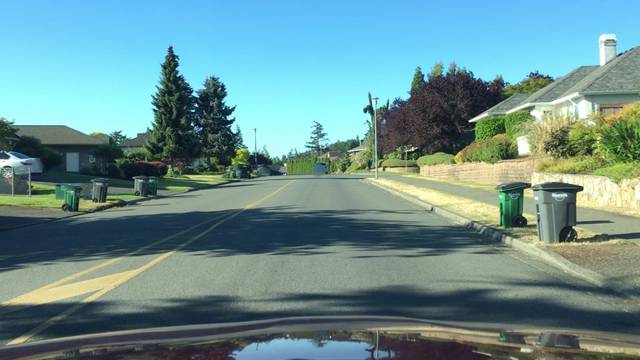
Region: Canada
Coordinates: 48.504, -123.36